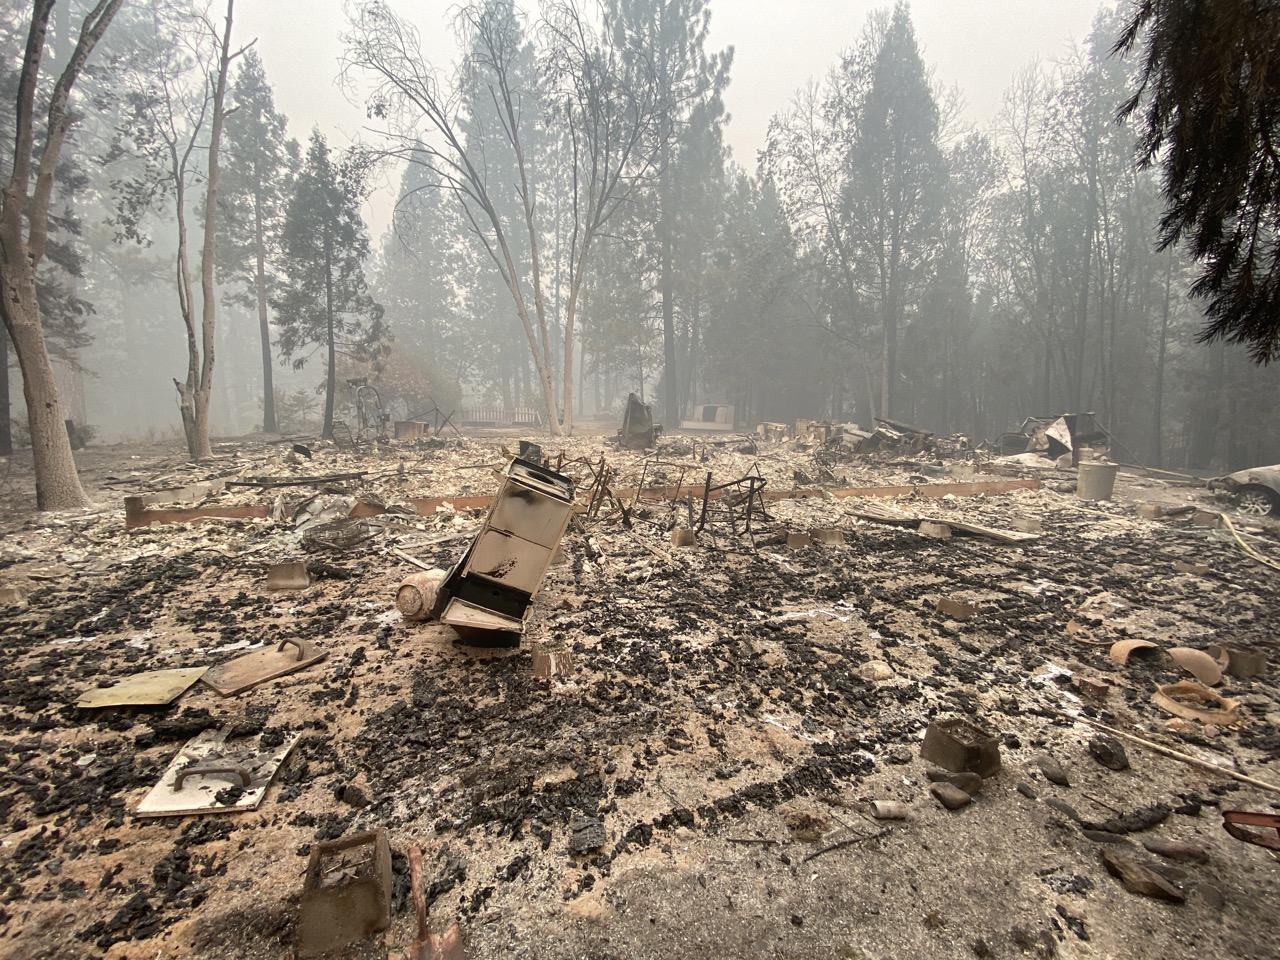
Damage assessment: destroyed